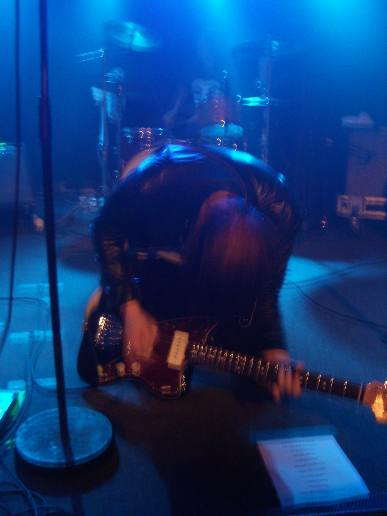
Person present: Yes